Liying railway station

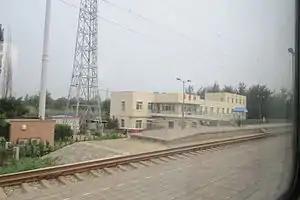
The platform of Liying railway station

Liying railway station (station code: 24710) is a train station on the Beijing–Kowloon Railway in Daxing District, Beijing. This station has no passenger services since its completion in 2001.